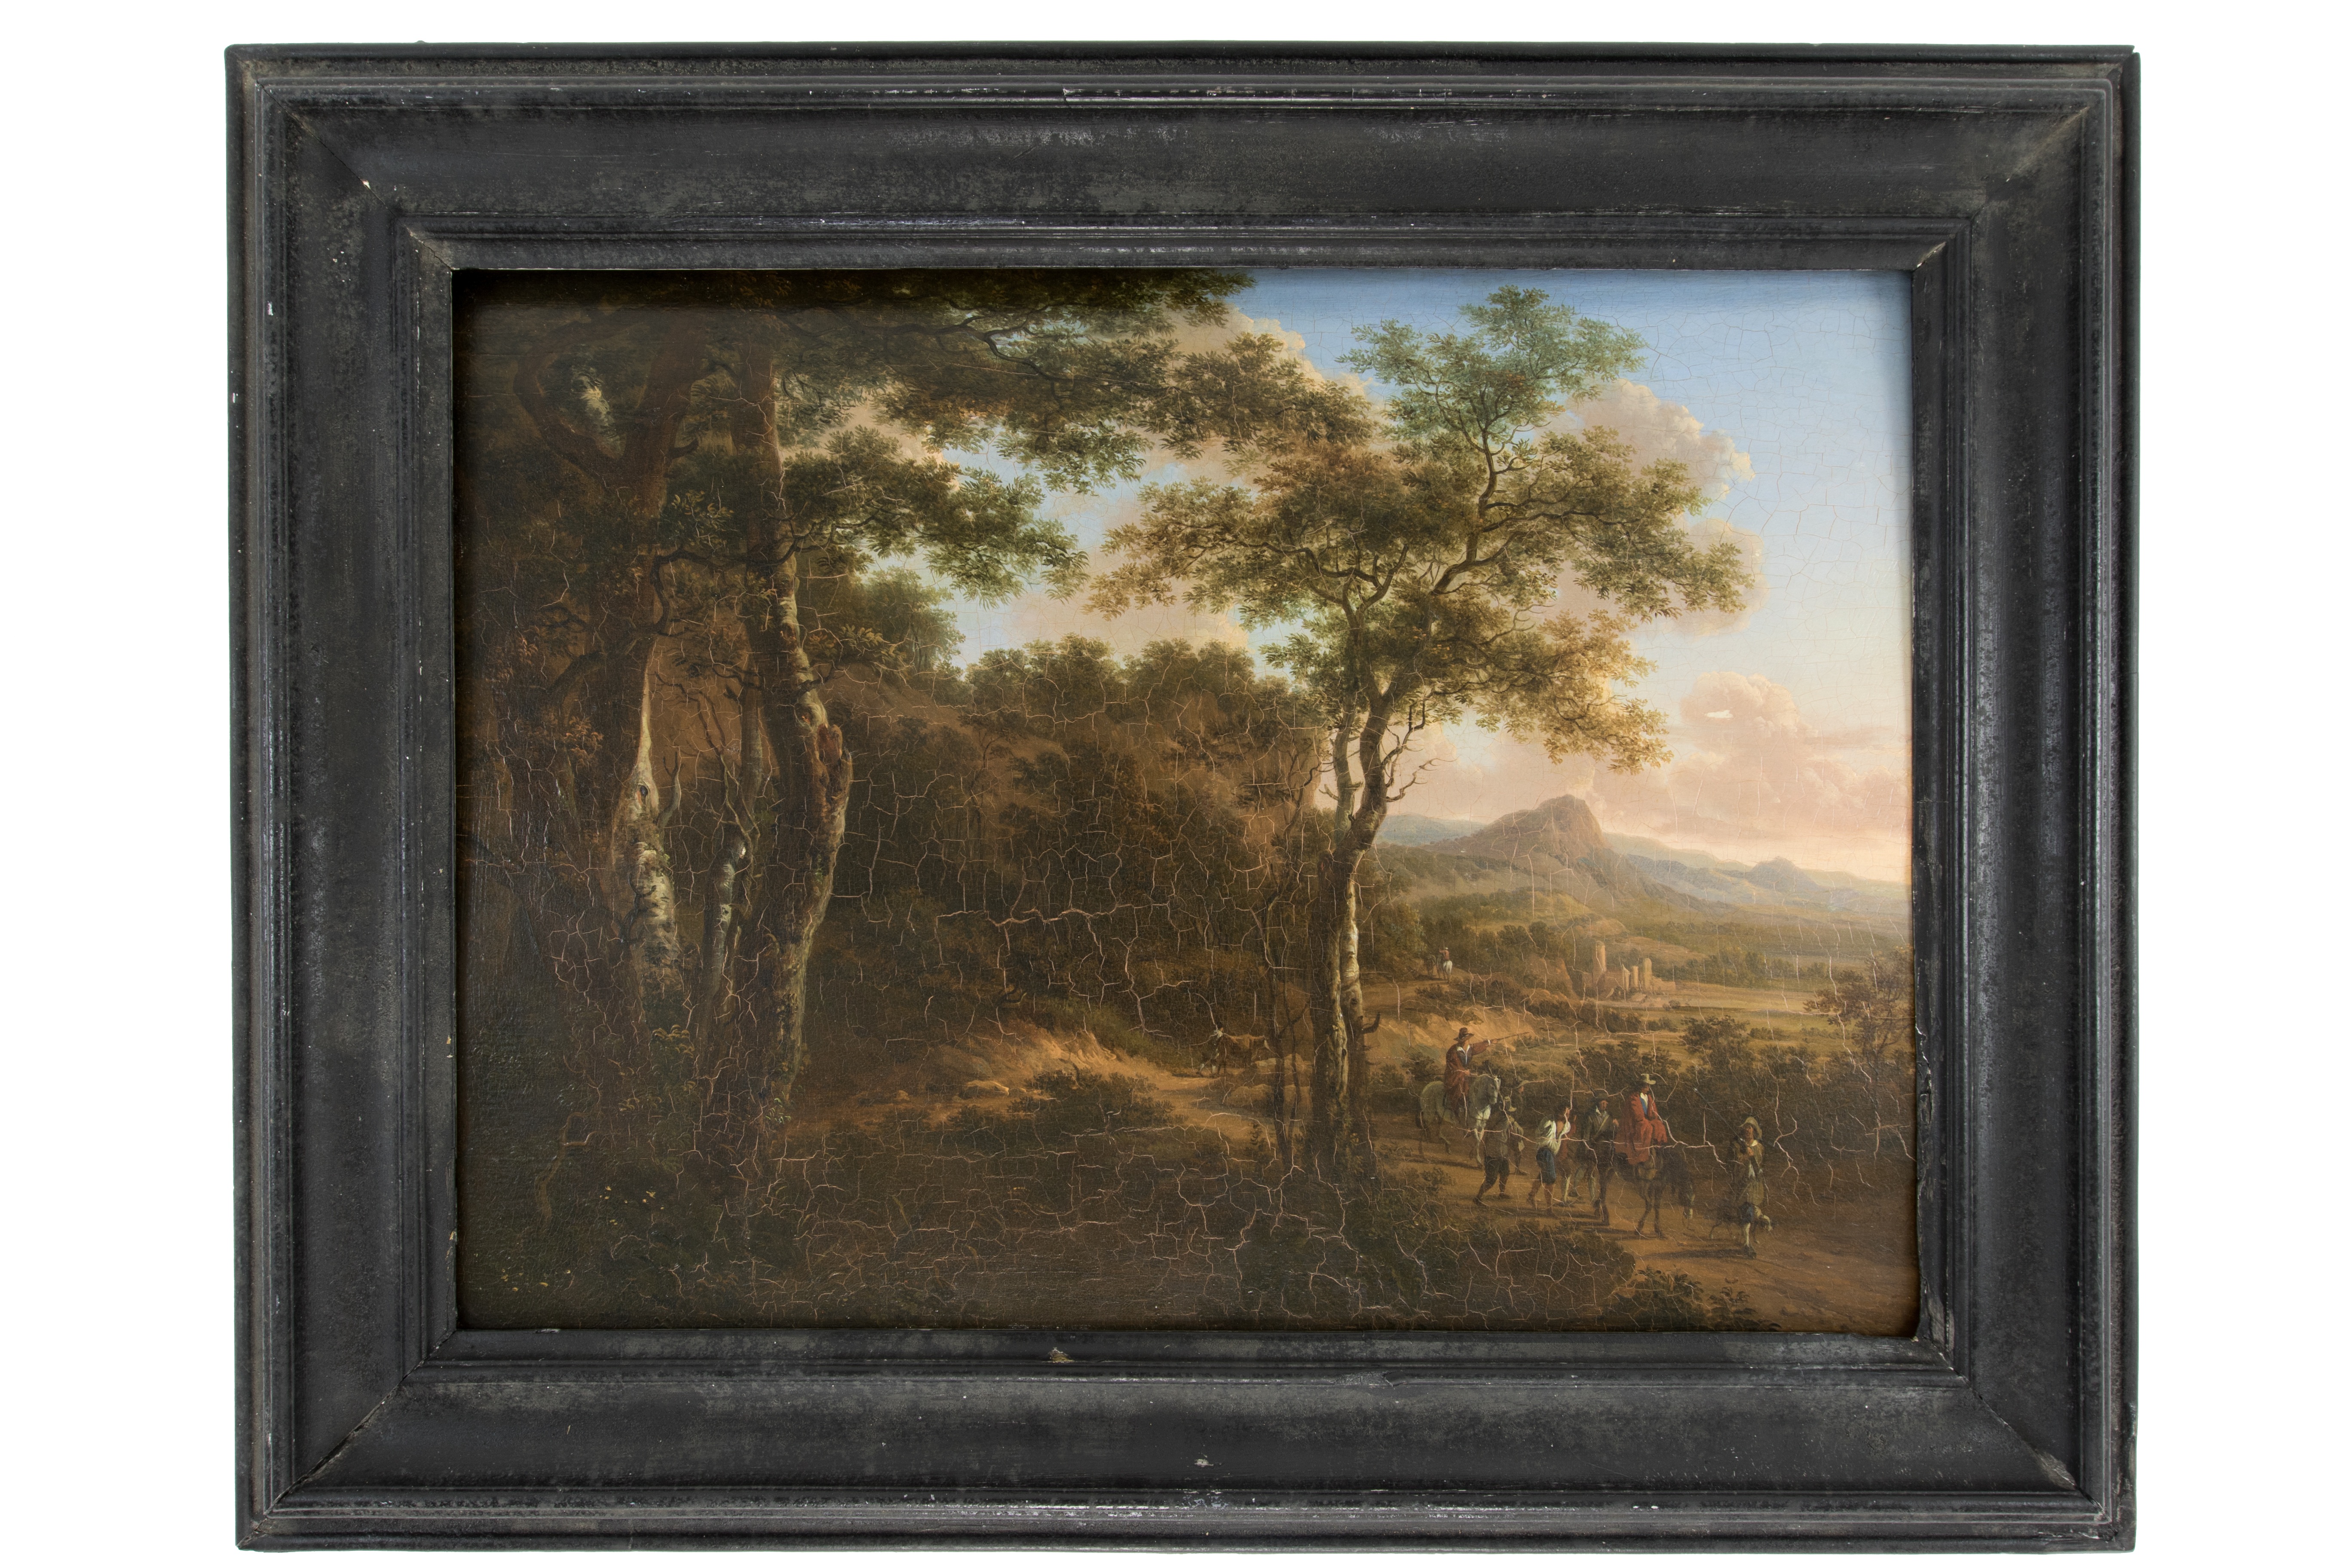
painting, picture frame, oil painting, modern art, january booth, dutch artist